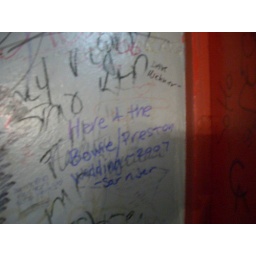
the wall in the girls bathroom